Carrie Bethel

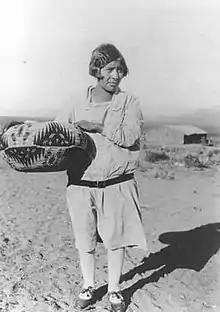
Bethel

Carrie McGowan Bethel (18981974) was a Mono Lake Paiute – Kucadikadi (Northern Paiute) basketmaker associated with Yosemite National Park. She was born Carrie McGowan in Lee Vining, California on July 4, 1898, and began making baskets at age twelve. She participated in basket-making competitions in the Yosemite Indian Field Days in 1926 and 1929, and June Lake. She gave basket weaving demonstrations at the 1939 Golden Gate International Exposition, as a cultural demonstrator for the Indian Exhibition.